Wilhelm Henie

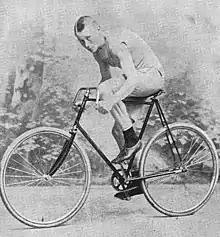
Wilhem Henie on bike

Wilhelm Henie (7 September 1872 – 10 May 1937) was a Norwegian sportsman and furrier. He was track cycling World Champion in 1894, and competed at the European Speed Skating Championships in 1896. Henie was coach and manager for his daughter Sonja, who became a famous international figure skating champion and later a major American film star.